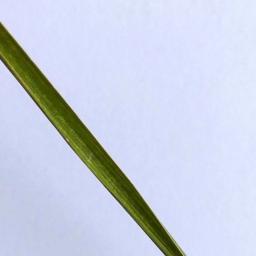
Label: Rice___Healthy